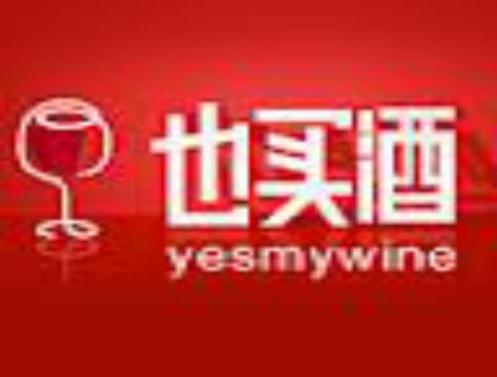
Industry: Food